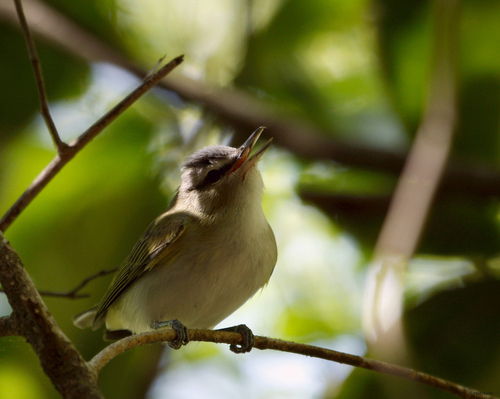
this is a small bid with a big beak, pale cream throat, breast and belly, beige and yellow wings and a grey crested crown with a dark brown line through the eye.
a small light brown bird, with a round white belly, holds on to a branch.
a small sized bird that has a cream belly and a medium sized pointed billa yellow bird with a long pointed bill and whispy brown nape.
this small bird has a white body, dark brown wings, and a dark brown cheek patch and crown.
this bird is yellow with brown and has a long, pointy beak.
this bird has wings that are brown and has a white belly
this particular bird has a belly that is tan and has black spots on its breasts
this bird is white with brown and has a very short beak.
this small light colored bird has an open bill with a thing black streak across its eye, with a brown crown.
Species: Red Eyed Vireo